Monkeys in Chinese culture

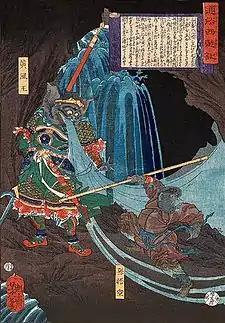
Sun Wukong fighting a wind demon.

Several mythical or semi-mythical monkeys are mentioned above in the Terminology section. Early texts treat the "juefu" 貜父 (cf. Japanese "kakuen") as both a factual "large ape found in western mountains" and a mythological "single-sex species that abducts and mates with humans"; said to be either all males (viz. "fu" 父 "father") who rape women ("Soushenji") or all females who rape men ("Bencao gangmu", cf. "xingxing"). The early pictographs for "nao" 夒 "monkey" and "kui" 夔 "a legendary demon with a human face and body of a monkey/dragon" were nearly identical. Chinese legends say that foreign textiles used "xingxing" 猩猩 blood as a scarlet dye.